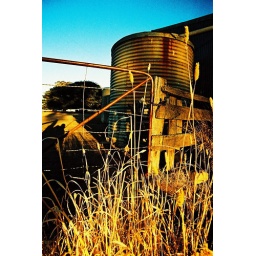
landscape; cross processed film, water tank in late afternoon light, The Grampians, Australia. Colour is as captured on print.